Battle of Alcántara (1809)

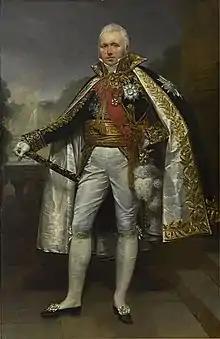
Claude Perrin Victor

Wellington ordered Colonel William Mayne's 1st Battalion of the Loyal Lusitanian Legion, the "Idanha" Militia Battalion, and six Legion guns to serve as an outpost to Mackenzie's corps. The approximately 2,000 Portuguese came down from the mountains to the north, crossed into Spain and moved into Alcántara. The old Roman bridge across the Tagus River at Alcántara linked northern and central Extremadura. Believing that Mayne's detachment was the spearhead of an offensive, Victor set out on 11 May to deal with the presumed threat.